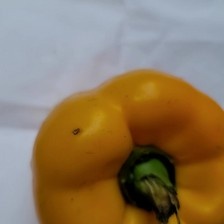
Label: capsicum